Battle of Roncevaux Pass (824)

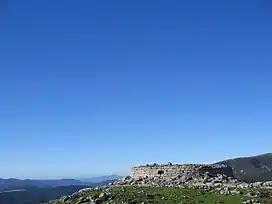
Roman watchtower of Urkulu next to the Roncevaux Pass

In 824 an expedition was mustered by the Carolingian king in the Vasconia remaining under Frankish overlordship (north of the Pyrenees). The military force was headed by the Duke of Vasconia Aznar Sanchez, who led Basque troops hailing from current Gascony, and count Aeblus (""Aeblus et Asinarius comites cum copiis Wasconum ad Pampilonam missi""), commanding a Frankish army. The military force headed south with a view to quashing the Basque rebellion centred in Pamplona. The expedition arrived in the Basque stronghold, but encountered no resistance, and with the expedition having accomplished their goals, made their way back north with goods looted from the town.